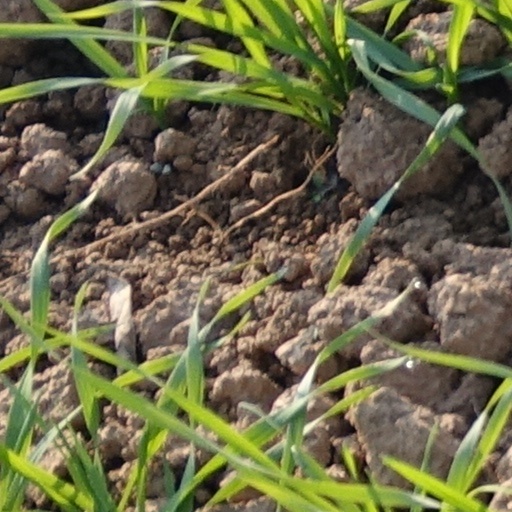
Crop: wheat